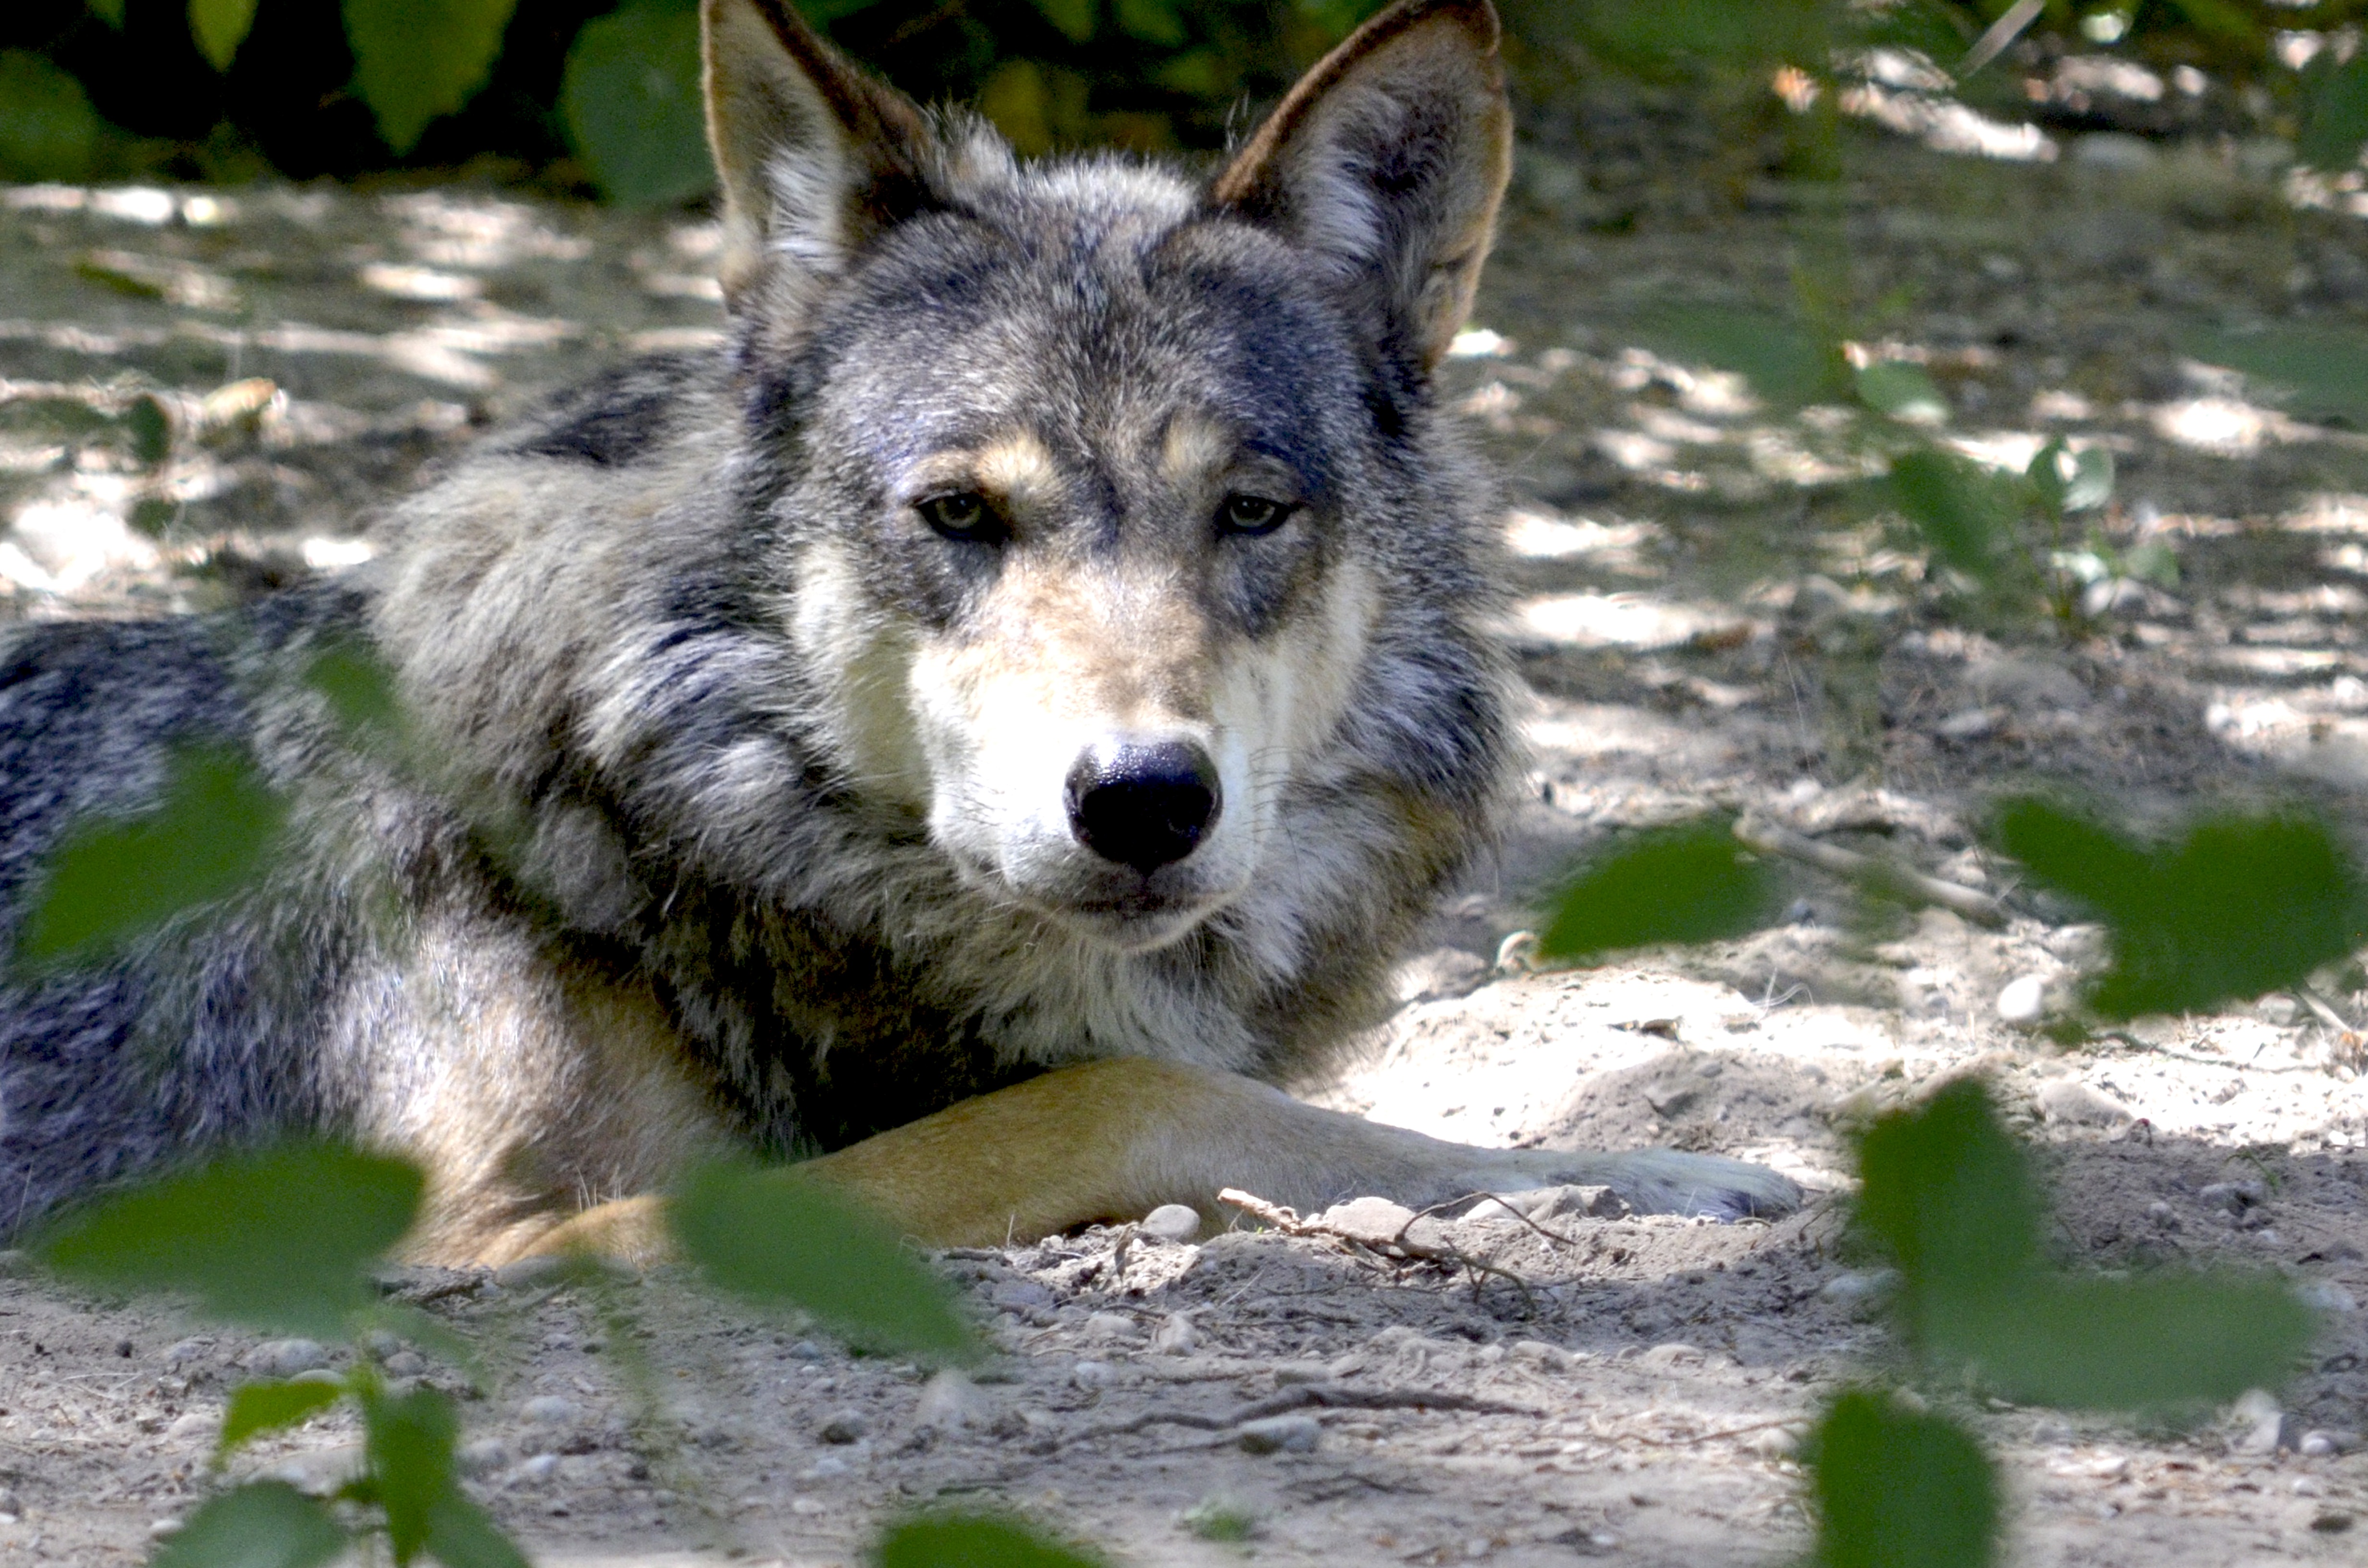
forest, dog, canine, wildlife, mammal, wolf, predator, fauna, vertebrate, hunter, pack, concerns, carnivores, pack animal, canis lupus, shikoku, lauer, isegrim, dog like mammal, red wolf, saarloos wolfdog, wolfdog, czechoslovakian wolfdog, dog breed group, greenland dog, east siberian laika, west siberian laika, j mthund, canis lupus tundrarum, dog crossbreeds, tamaskan dog, norwegian elkhound, northern inuit dog, native american indian dog